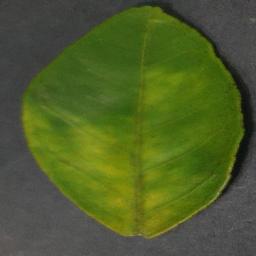
Label: Orange___Haunglongbing_(Citrus_greening)